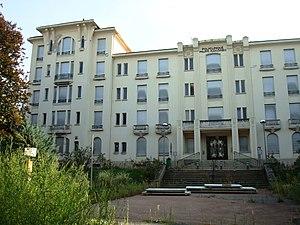
Polyclinique Phillipe Marcombes, Hôtel Dieu, Clermont-Ferrand This building is inscrit au titre des Monuments Historiques. It is indexed in the Base Mérimée, a database of architectural heritage maintained by the French Ministry of Culture,